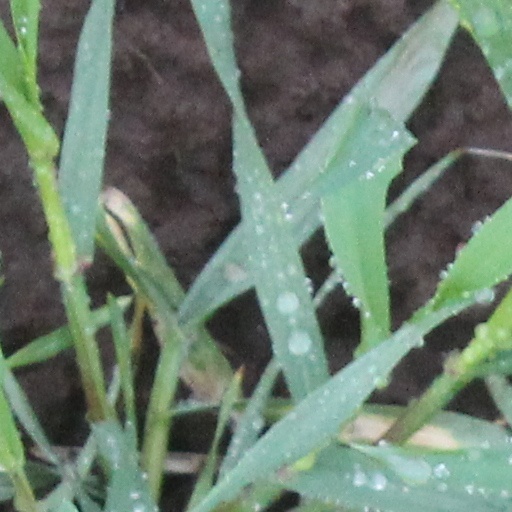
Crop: wheat